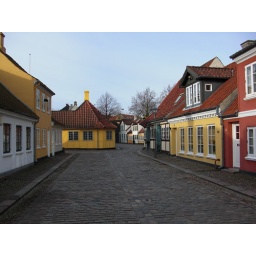
Looking down old street in Odense towards Hans Cristian Andersons old house